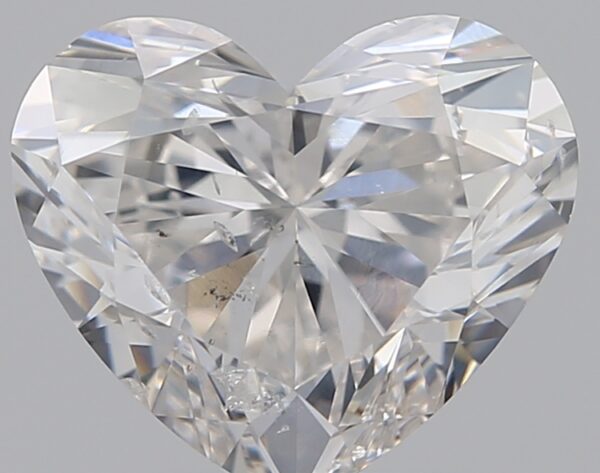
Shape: heart
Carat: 1.5
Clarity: SI2
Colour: H
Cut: EX
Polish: EX
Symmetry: EX
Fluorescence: N
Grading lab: GIA
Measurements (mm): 6.82 x 7.93 x 4.55